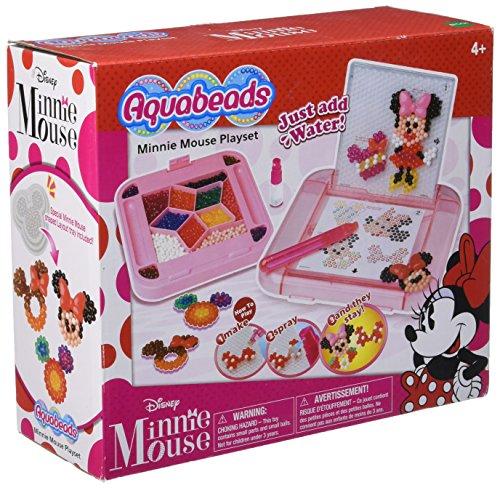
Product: AquaBeads Disney Minnie Mouse Playset
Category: Toys & Games | Arts & Crafts
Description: Create Minnie Mouse and turn your design into a keychain.
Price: $16.94
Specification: ProductDimensions:9.9x3.8x8.2inches|ItemWeight:1.29pounds|ShippingWeight:1.29pounds(Viewshippingratesandpolicies)|DomesticShipping:ItemcanbeshippedwithinU.S.|InternationalShipping:ThisitemcanbeshippedtoselectcountriesoutsideoftheU.S.LearnMore|ASIN:B01068HSG4|Itemmodelnumber:AB65126|Manufacturerrecommendedage:4-15years